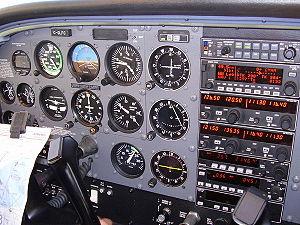
Le tableau de bord du Cessna 172R immatriculé C-GLFC.